Anglo Saxon Mine

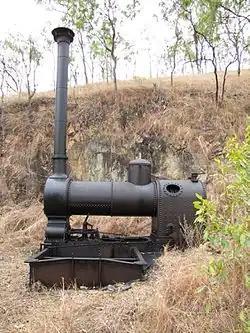
Robey undertype semi-portable steam engine at the Anglo Saxon Mine, 2011

Anglo Saxon Mine is a heritage-listed mining camp at Groganville, Shire of Mareeba, Queensland, Australia. It was built from 1886 to 1897. It is also known as Groganville Township and Limestone Cemetery. It was added to the Queensland Heritage Register on 3 October 2003.